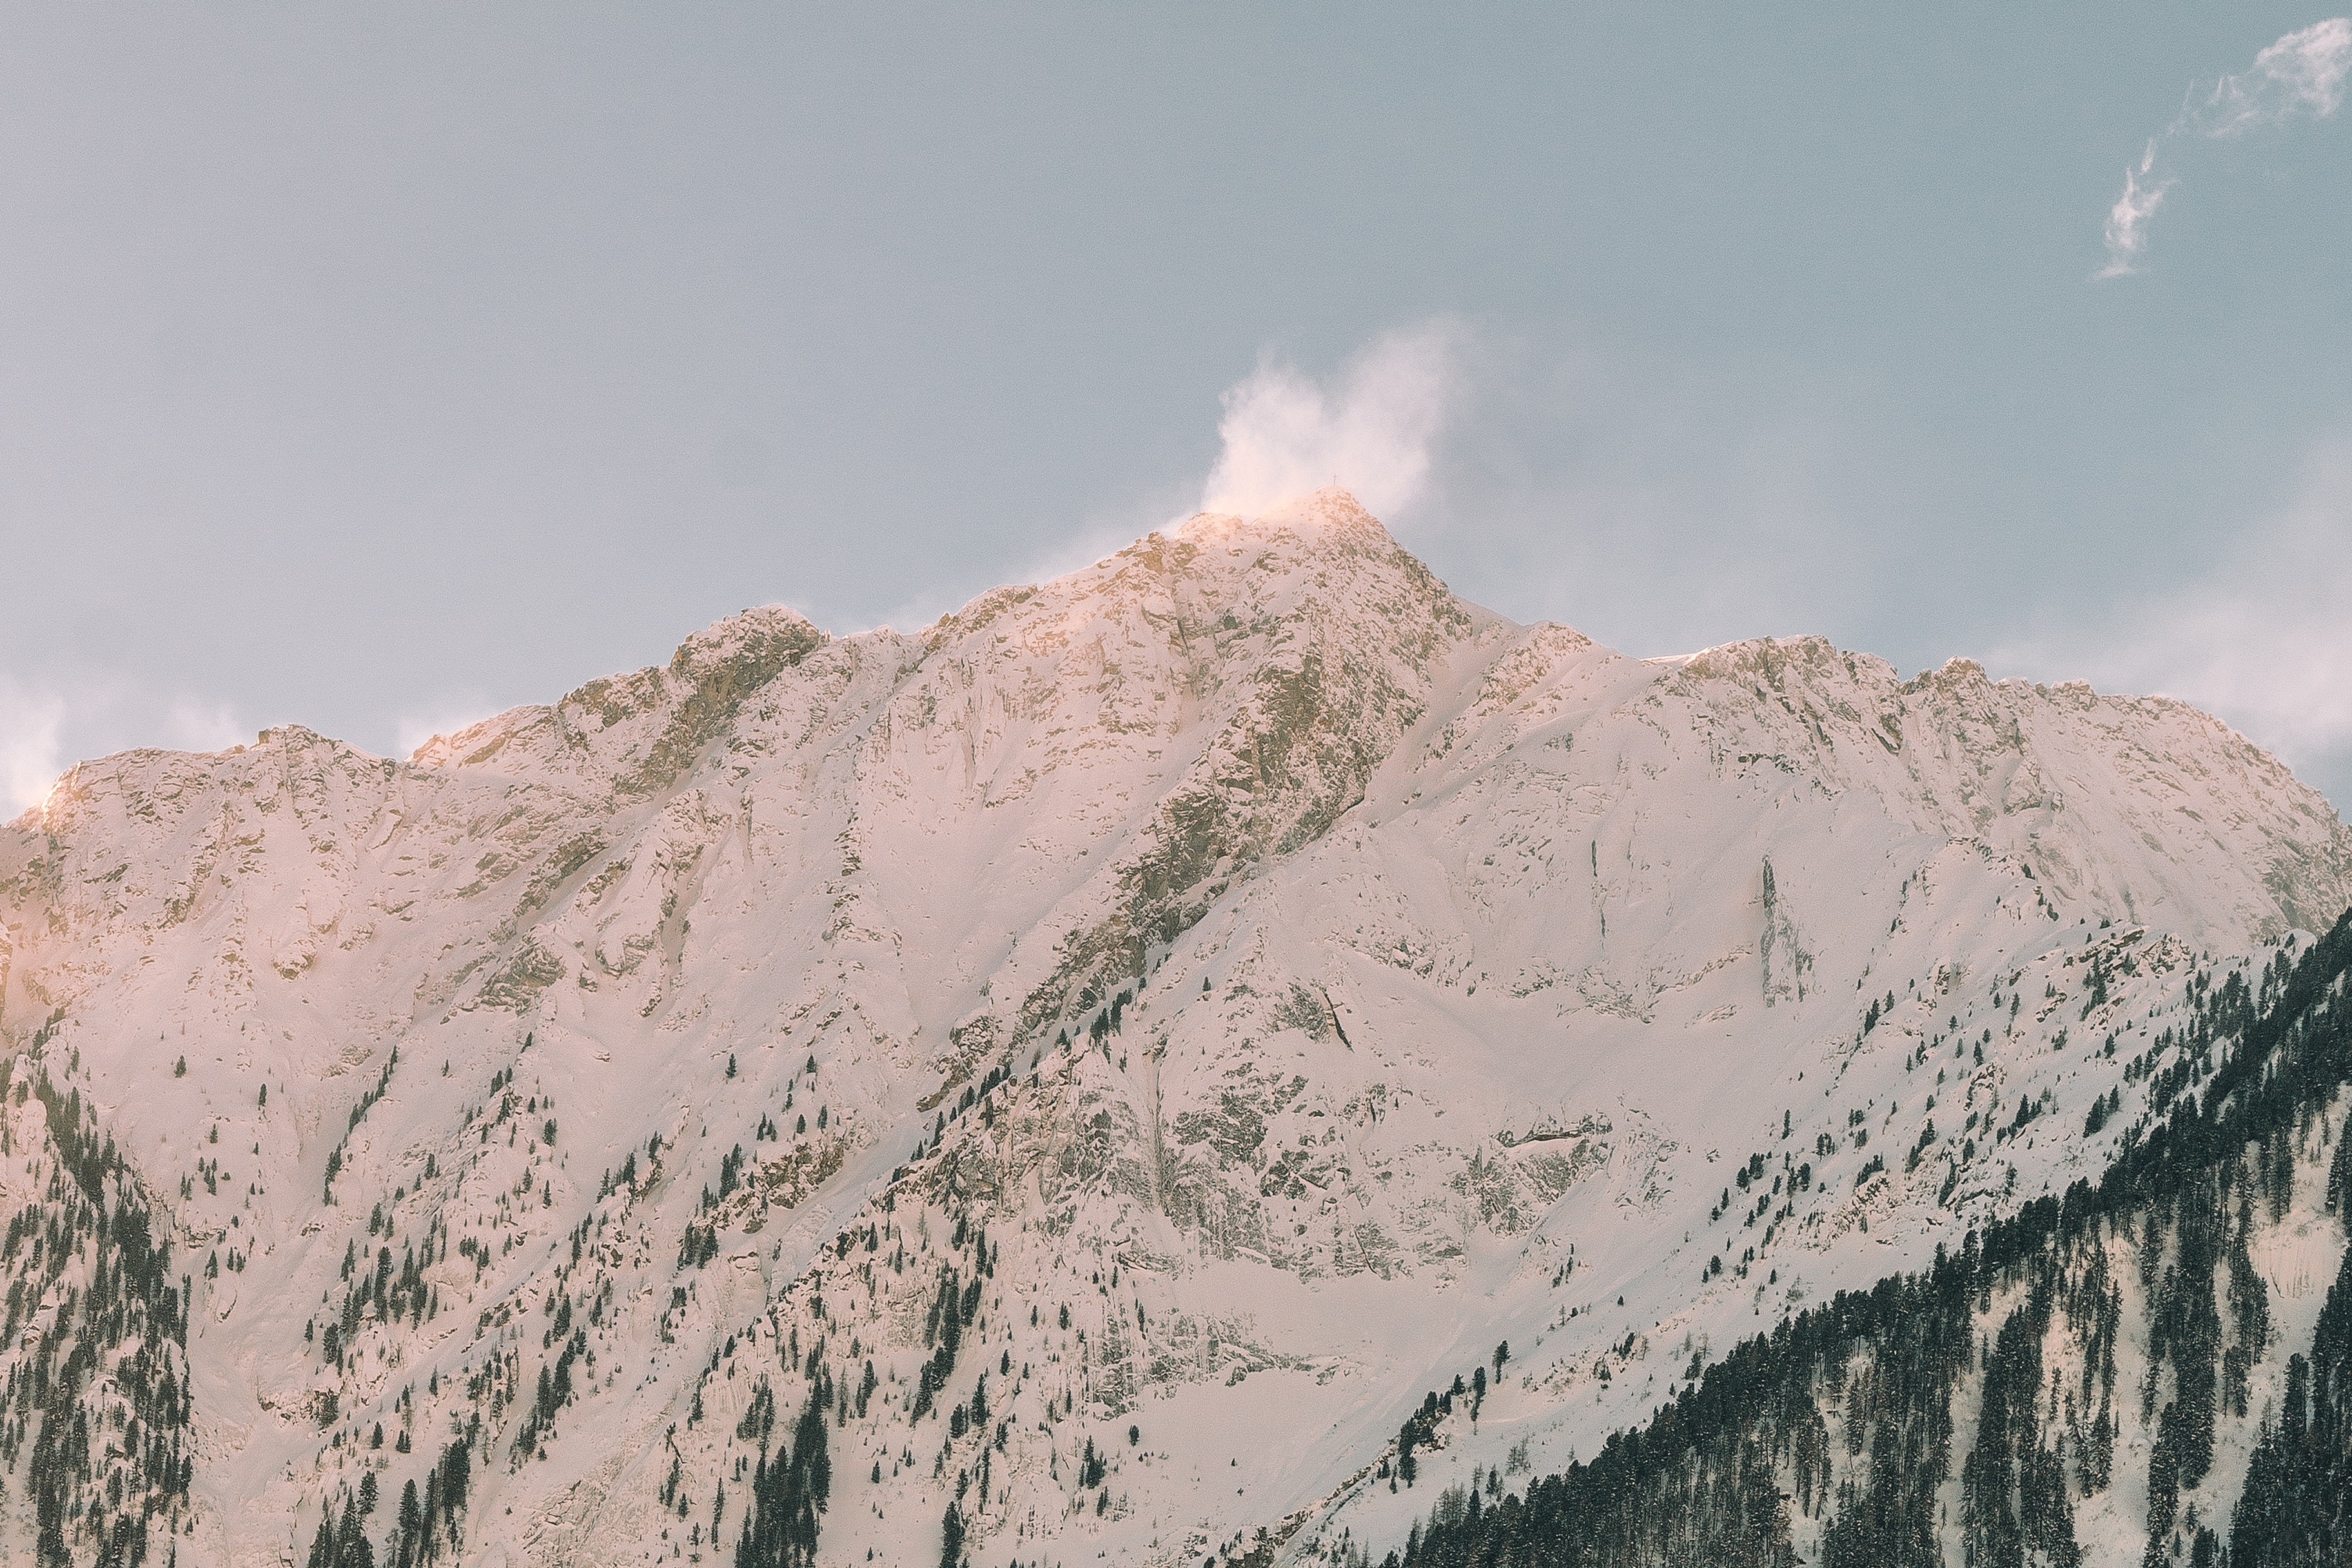
mountainous landforms, mountain, sky, mountain range, ridge, geological phenomenon, atmospheric phenomenon, hill, wilderness, cloud, alps, summit, massif, highland, rock, fell, tree, geology, national park, hill station, terrain, landscape, winter, lava dome, snow